The Filson Historical Society

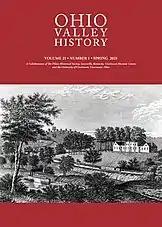
"Ohio Valley History", Front Cover, Volume 21 No. 1

The Filson produces two quarterly publications: "Ohio Valley History" and "The Filson" news magazine.